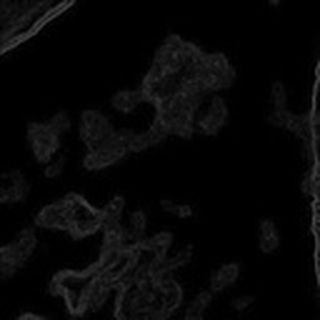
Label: cotton_target_spot